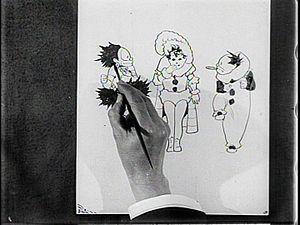
Little Nemo, est un court métrage d'animation muet américain réalisé par le dessinateur américain Winsor McCay et sorti en 1911. Il est aussi titré Winsor McCay, the Famous Cartoonist of the N.Y. Herald and His Moving Comics ou encore Le dernier cri des dessins animés. Ce premier film de McCay, qui est l'un des premiers films d'animation, représente des personnages de sa bande dessinée Little Nemo in Slumberland. Il se distingue des expériences réalisées jusque lors par les pionniers du genre au niveau de l'animation expressive des personnages.